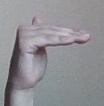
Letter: khaa